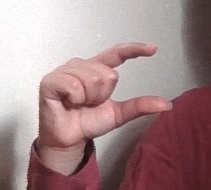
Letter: dal